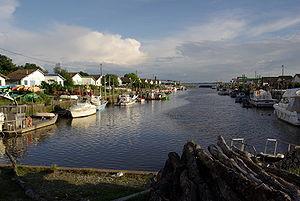
Le port ostréicole d'Arès en Gironde 33.
Arès est une commune du Sud-Ouest de la France, située dans le département de la Gironde, en région Nouvelle-Aquitaine.